Tristan und Isolde

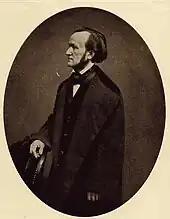
Photo of Wagner in Brussels, 1860

Wagner was forced to abandon his position as conductor of the Dresden Opera in 1849, as there was a warrant posted for his arrest for his participation in the unsuccessful May Revolution. He left his wife, Minna, in Dresden, and fled to Zurich. There, in 1852, he met the wealthy silk trader Otto Wesendonck. Wesendonck became a supporter of Wagner and bankrolled the composer for several years. Wesendonck's wife, Mathilde, became enamoured of the composer. Though Wagner was working on his epic "Der Ring des Nibelungen", he found himself intrigued by the legend of Tristan and Isolde.